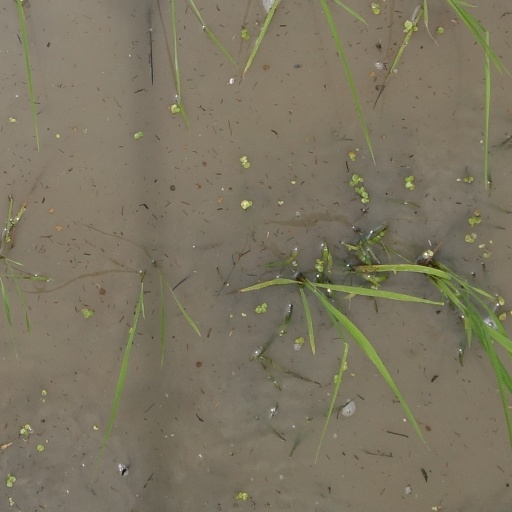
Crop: rice